Sustainable habitat

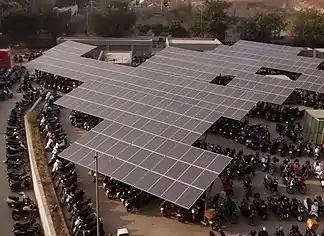

Green energy is an alternative to using fossil fuels. Some examples are solar energy, wind energy, and nuclear energy. These alternatives use natural energy instead of fossil fuels to promote green electricity. The use of green energy can boost any economy, for example in India it could create a green energy market worth 80 billion by 2030. India has created 59 solar parks in the country. One of the largest parks in India has a capacity of 30 GW for a solar wind hybrid park. All of the parks in India have changed the way the economy works overall. They have decreased the amount of money it cost using fossil fuels because they are using natural energy. They have also implemented a self-cleaning tool that cleans the solar panels in the solar parks they created. Solar panels can get dirty from weathering. This tool cleans the top of the solar panel so that the maximum amount of energy is produced.